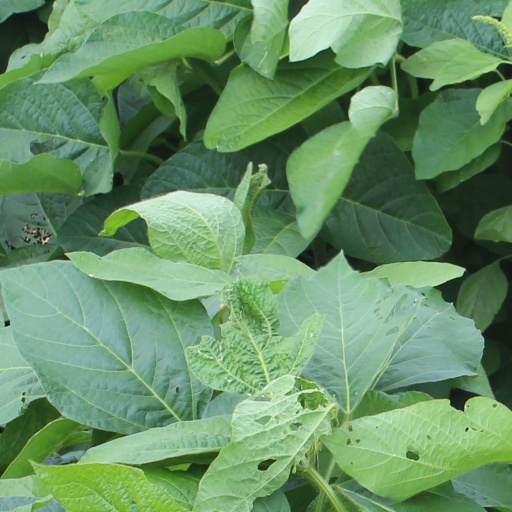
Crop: soybean